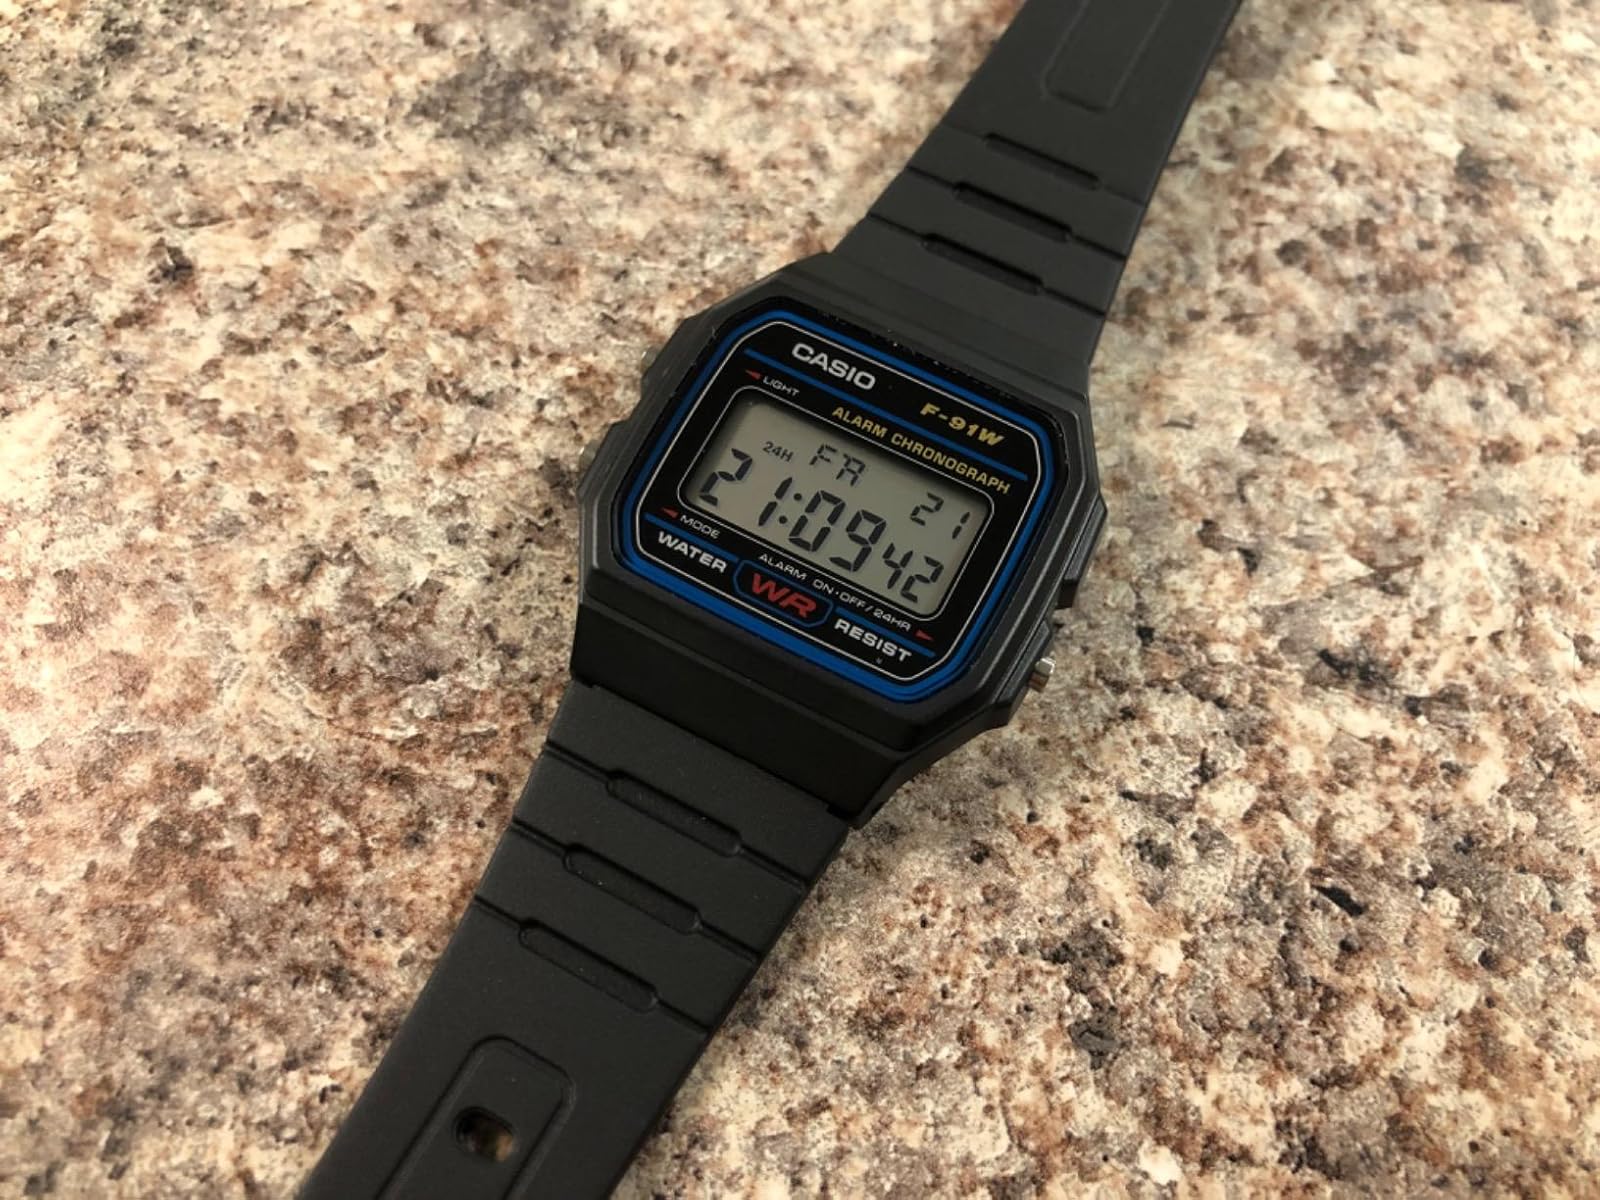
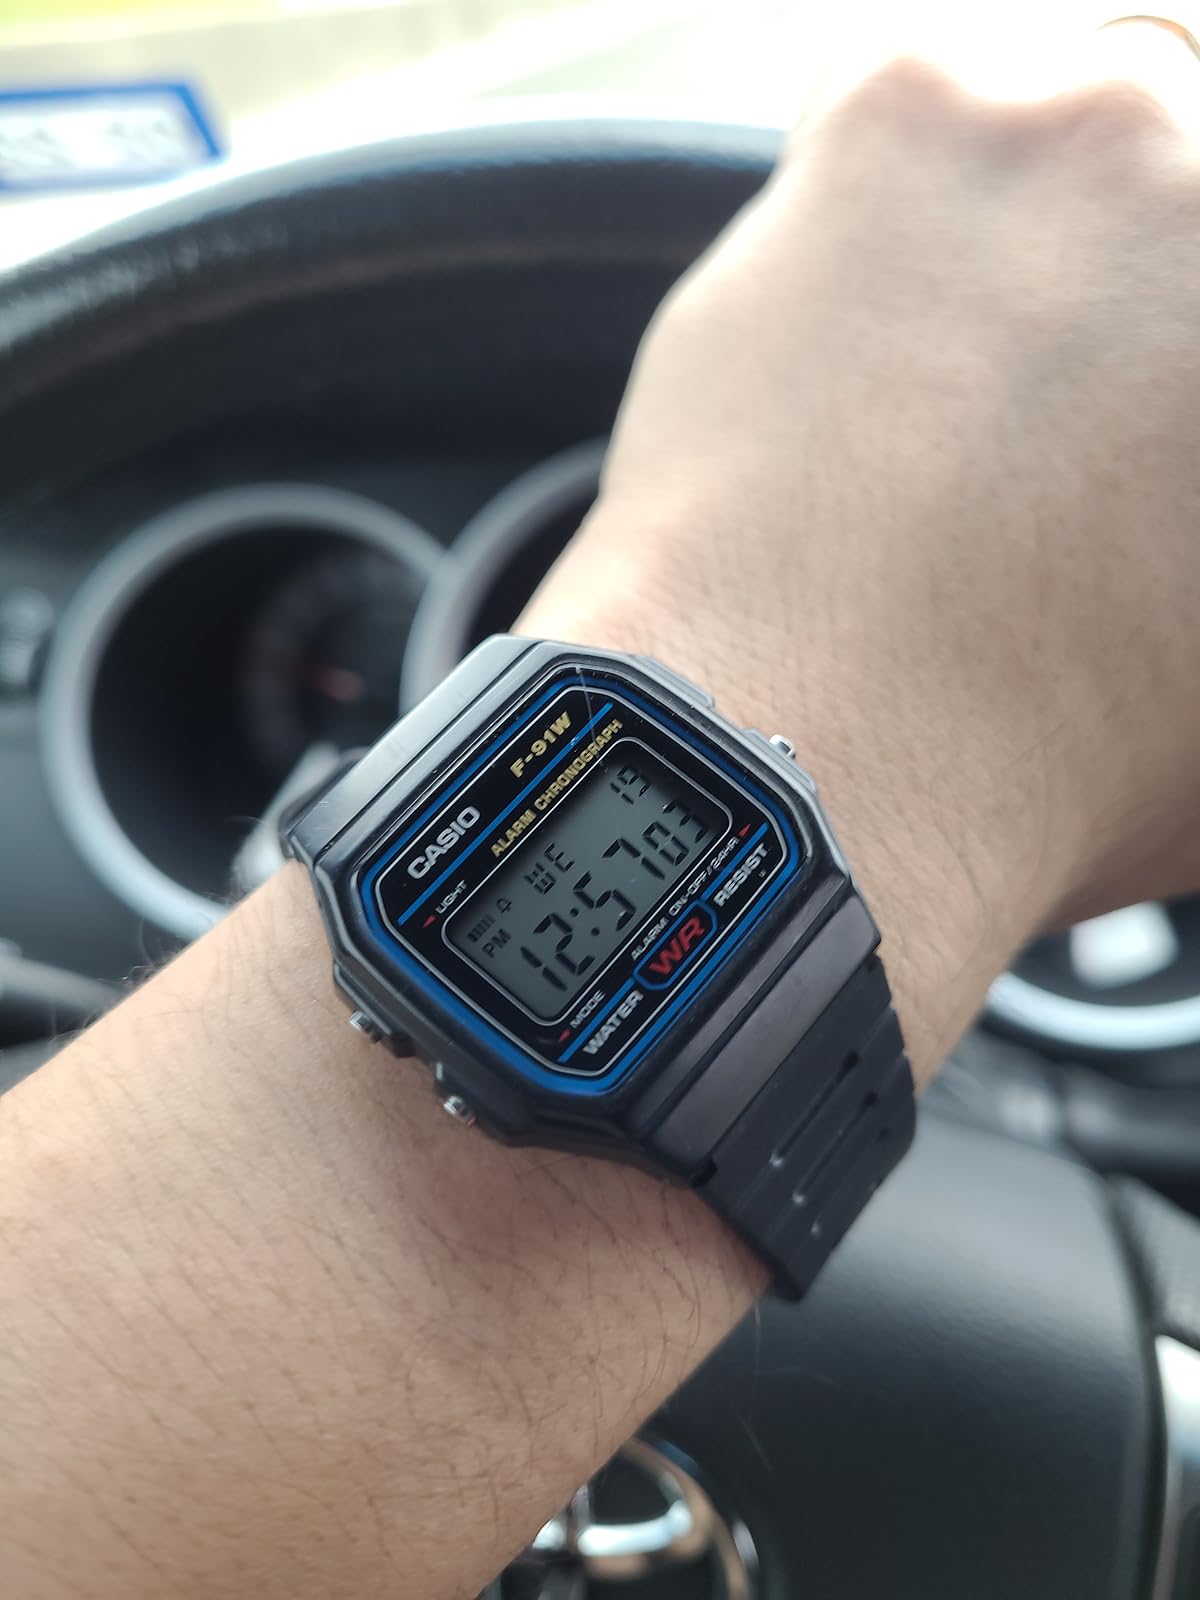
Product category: accessories_watch
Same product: yes